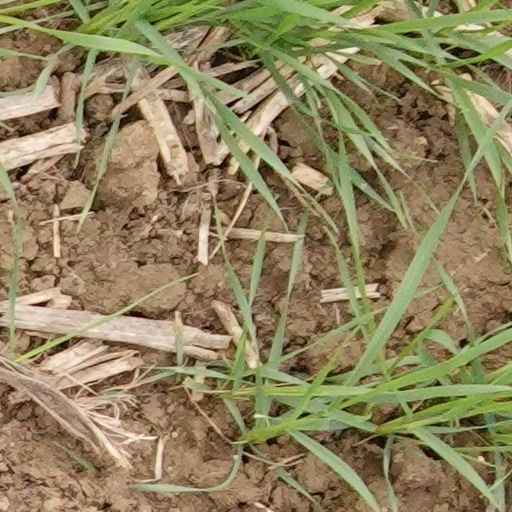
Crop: wheat